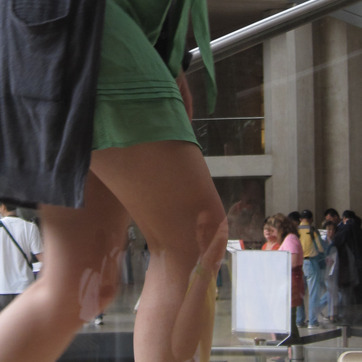
Material: skin